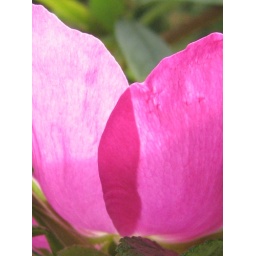
This dog rose was bathed in sunlight